Chad Gaudin

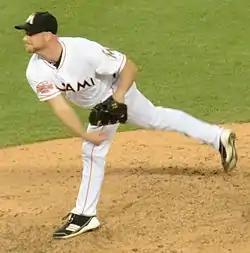
Gaudin pitching for the Miami Marlins in 2012

On December 17, Gaudin signed a minor-league contract with the Washington Nationals. He was included on the team's opening day roster. Gaudin made 10 appearances for the Nationals, recording a 6.48 ERA in innings before hitting the disabled list with shoulder inflammation on April 27. He was designated for assignment on July 19 and released on July 21.